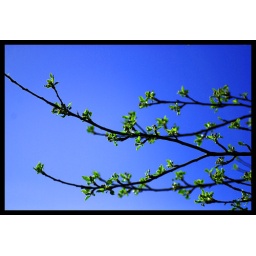
The sky was gorgeous in Iowa this weekend and the trees are finally starting to bud.